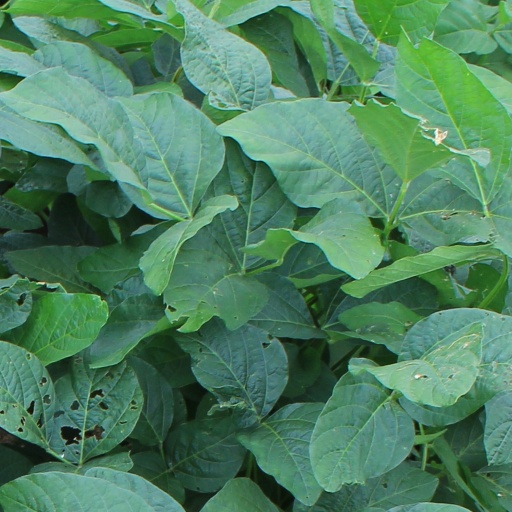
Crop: soybean